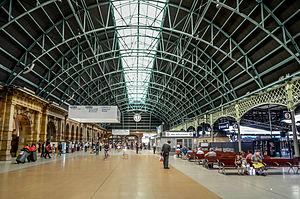
Sydney est la ville la plus peuplée d'Australie et du continent océanien, ainsi que la capitale de l'État de Nouvelle-Galles du Sud. Elle est située dans le Sud-Est du pays, sur les rives de la mer de Tasman. Avec une aire urbaine comprenant, en 2016, une population de 5,25 millions d'habitants sur près de 12 300 km², Sydney se place devant Melbourne et Brisbane pour ce qui est du nombre d'habitants. Ses habitants s'appellent les Sydneyites ou Sydneysiders en anglais et les Sydnéens en français.
CityRail est le nom de la compagnie gérant les transports de passagers par chemins de fer urbains, suburbains et interurbains à Sydney, Nouvelle-Galles du Sud, Australie.